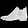
Label: Ankle boot